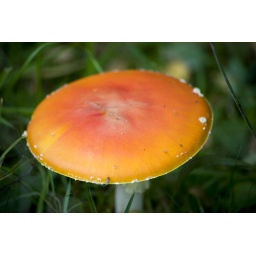
Spending the afternoon walking around the animal enclosures More red cap Toadstools